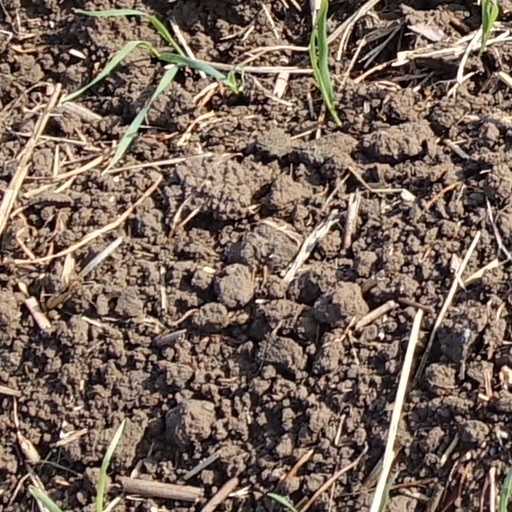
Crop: wheat